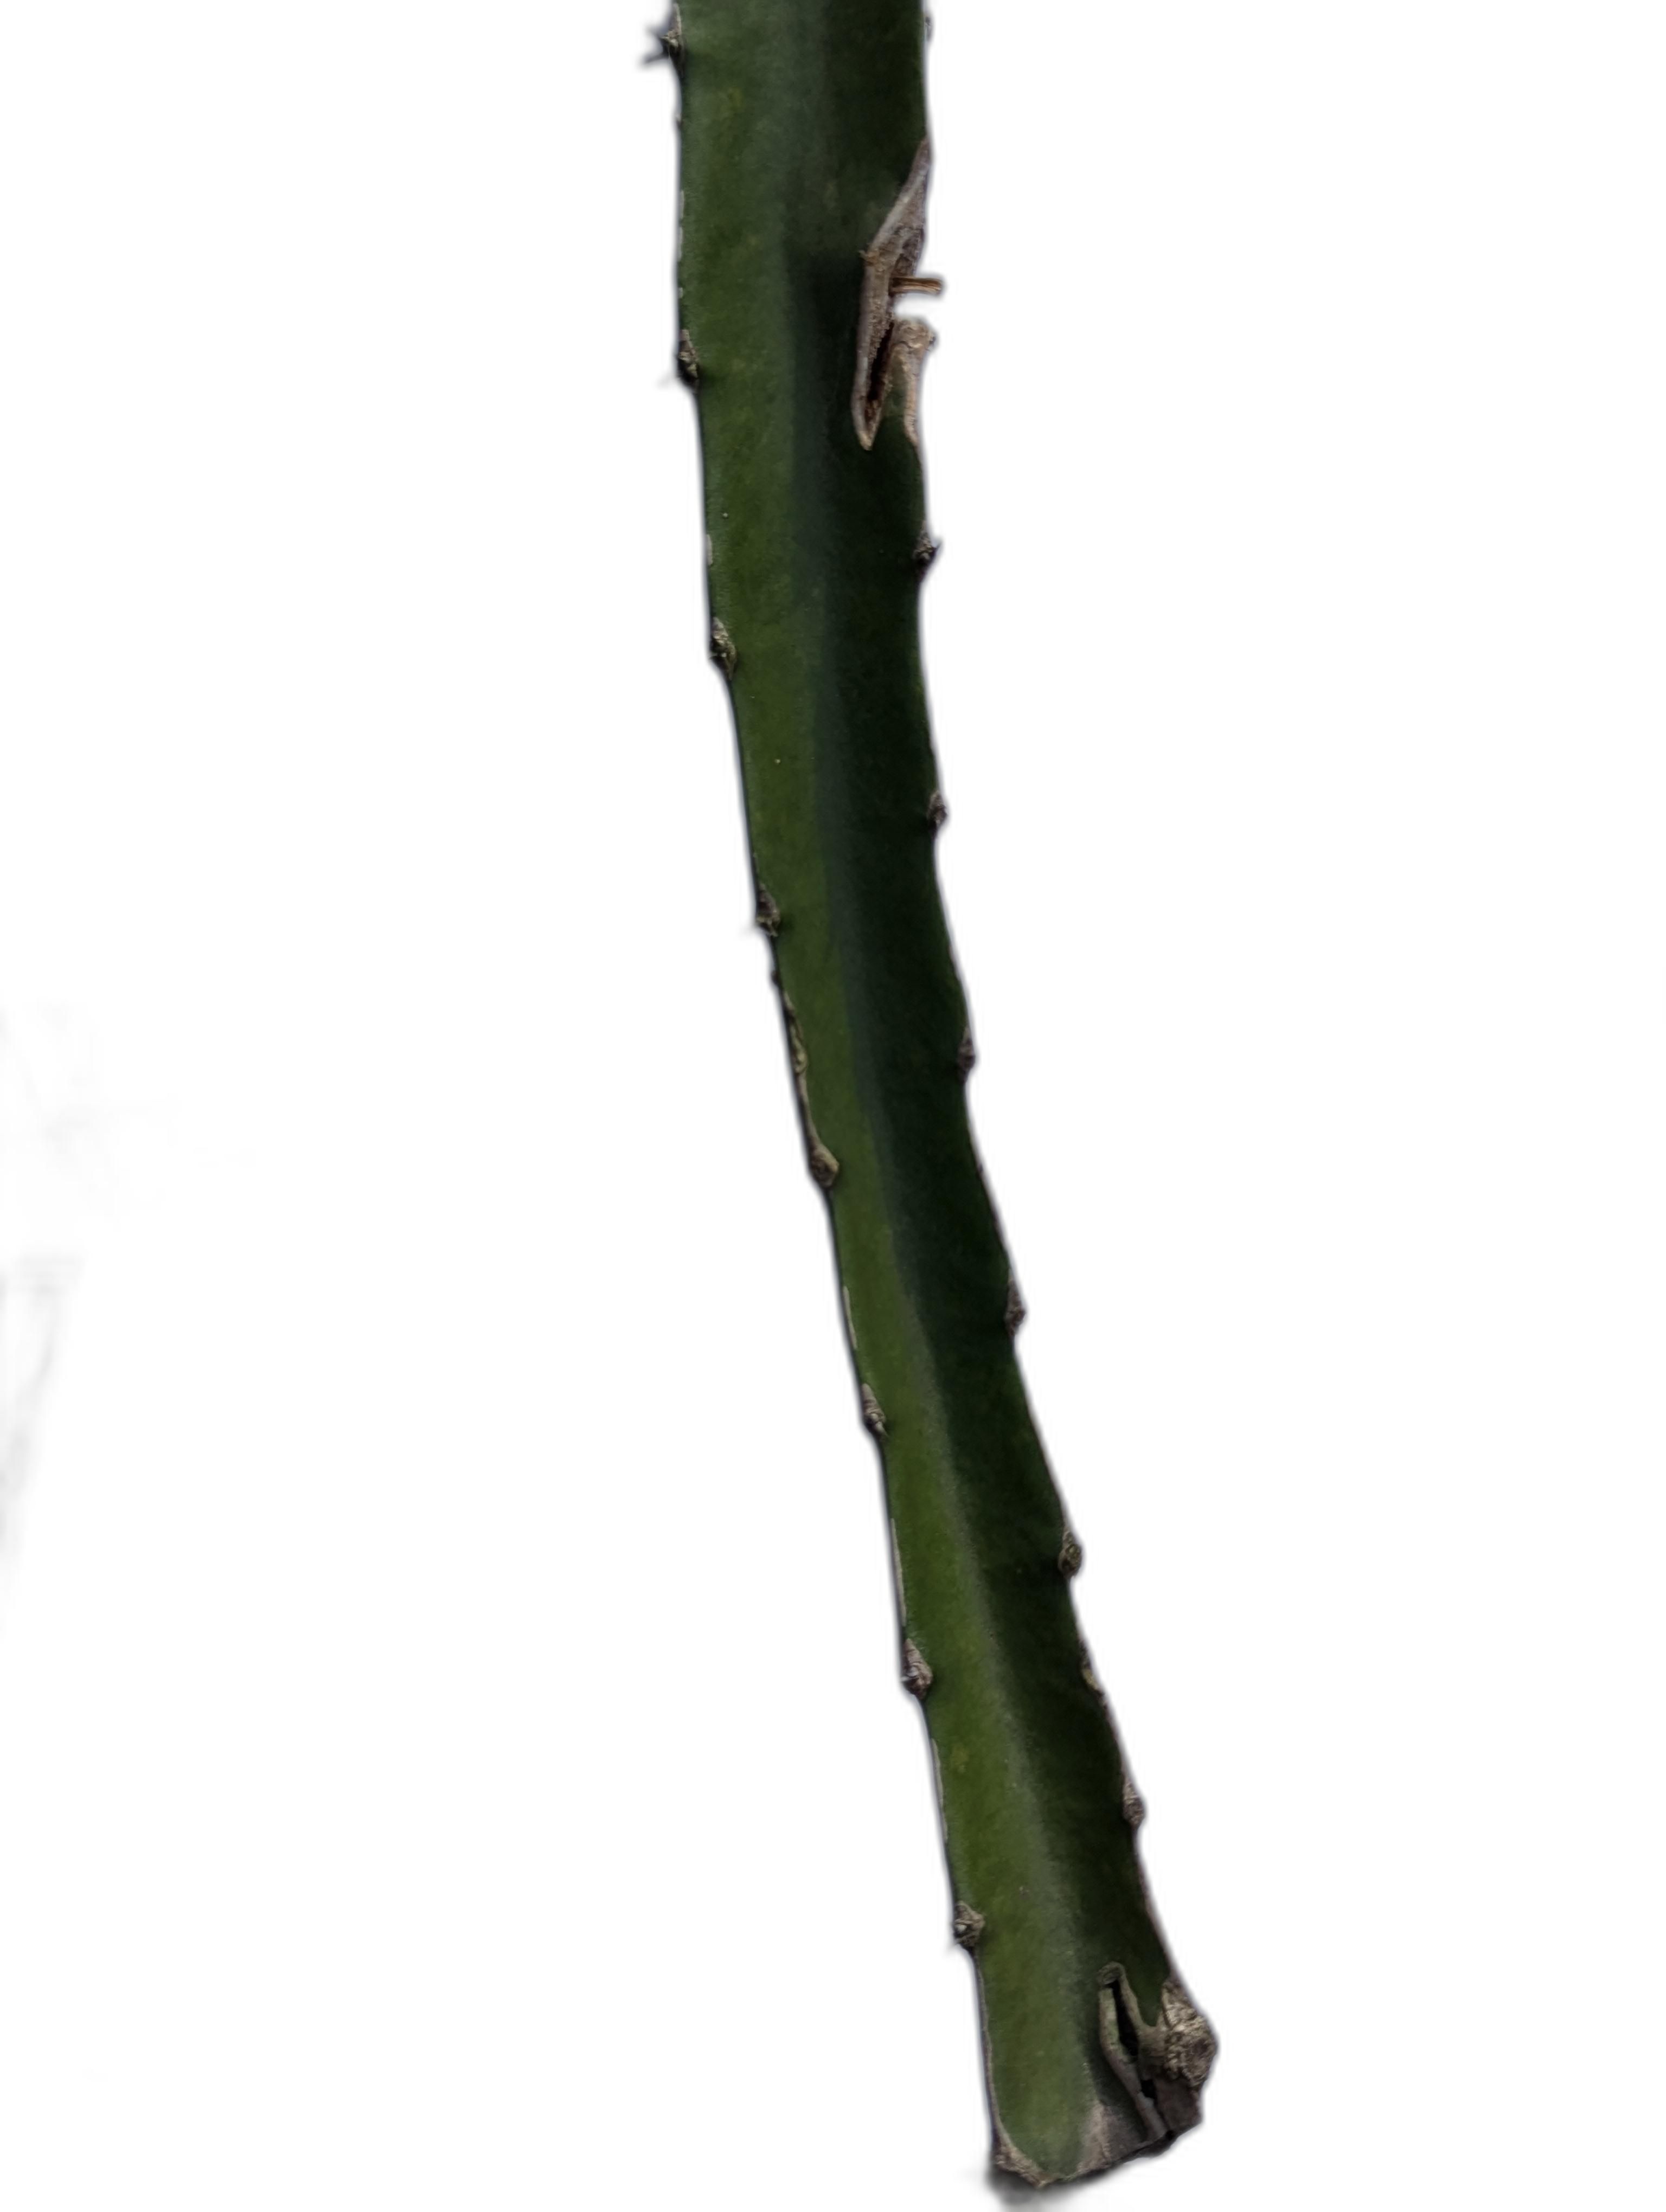
Label: Good leaf